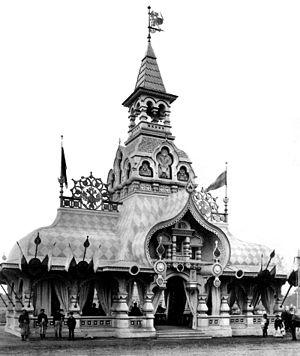
Franz Albert Schechtel, né le 7 août 1859 à Saint-Pétersbourg et mort le 7 juillet 1926 à Moscou, est un architecte russe, descendant d'Allemands de la Volga catholiques, qui fut surtout actif à Moscou construisant en vingt ans cinq théâtres, cinq églises, trente-neuf hôtels particuliers et immeubles, la gare de Iaroslavl et nombre de constructions, dans le style néorusse, ou encore Modern Style.